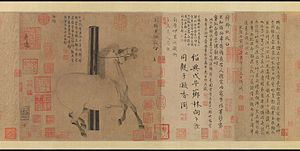
Nat-skinnende hvid / Galleri
Nat-skinnende hvid er en manuskriptrulle af den kinesiske kunstner Han Gan, skabt i midten af det 8. århundrede. Det er et af de største hesteportrætter i kinesisk maleri. I øjeblikket befinder værket sig i Metropolitan Museum of Arts samling, hvortil tegningen blev givet i 1977.